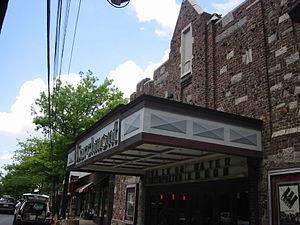
Le village côtier de Larchmont, dans le comté de Westchester, est situé sur la bande littorale de Long Island Sound, à 30 km au nord-est du centre de Manhattan. Larchmont, qui dépend de la commune de Mamaroneck, est desservie par la ligne New Haven du Metro-North Railroad. C'est une banlieue de New York appréciée des classes supérieures.